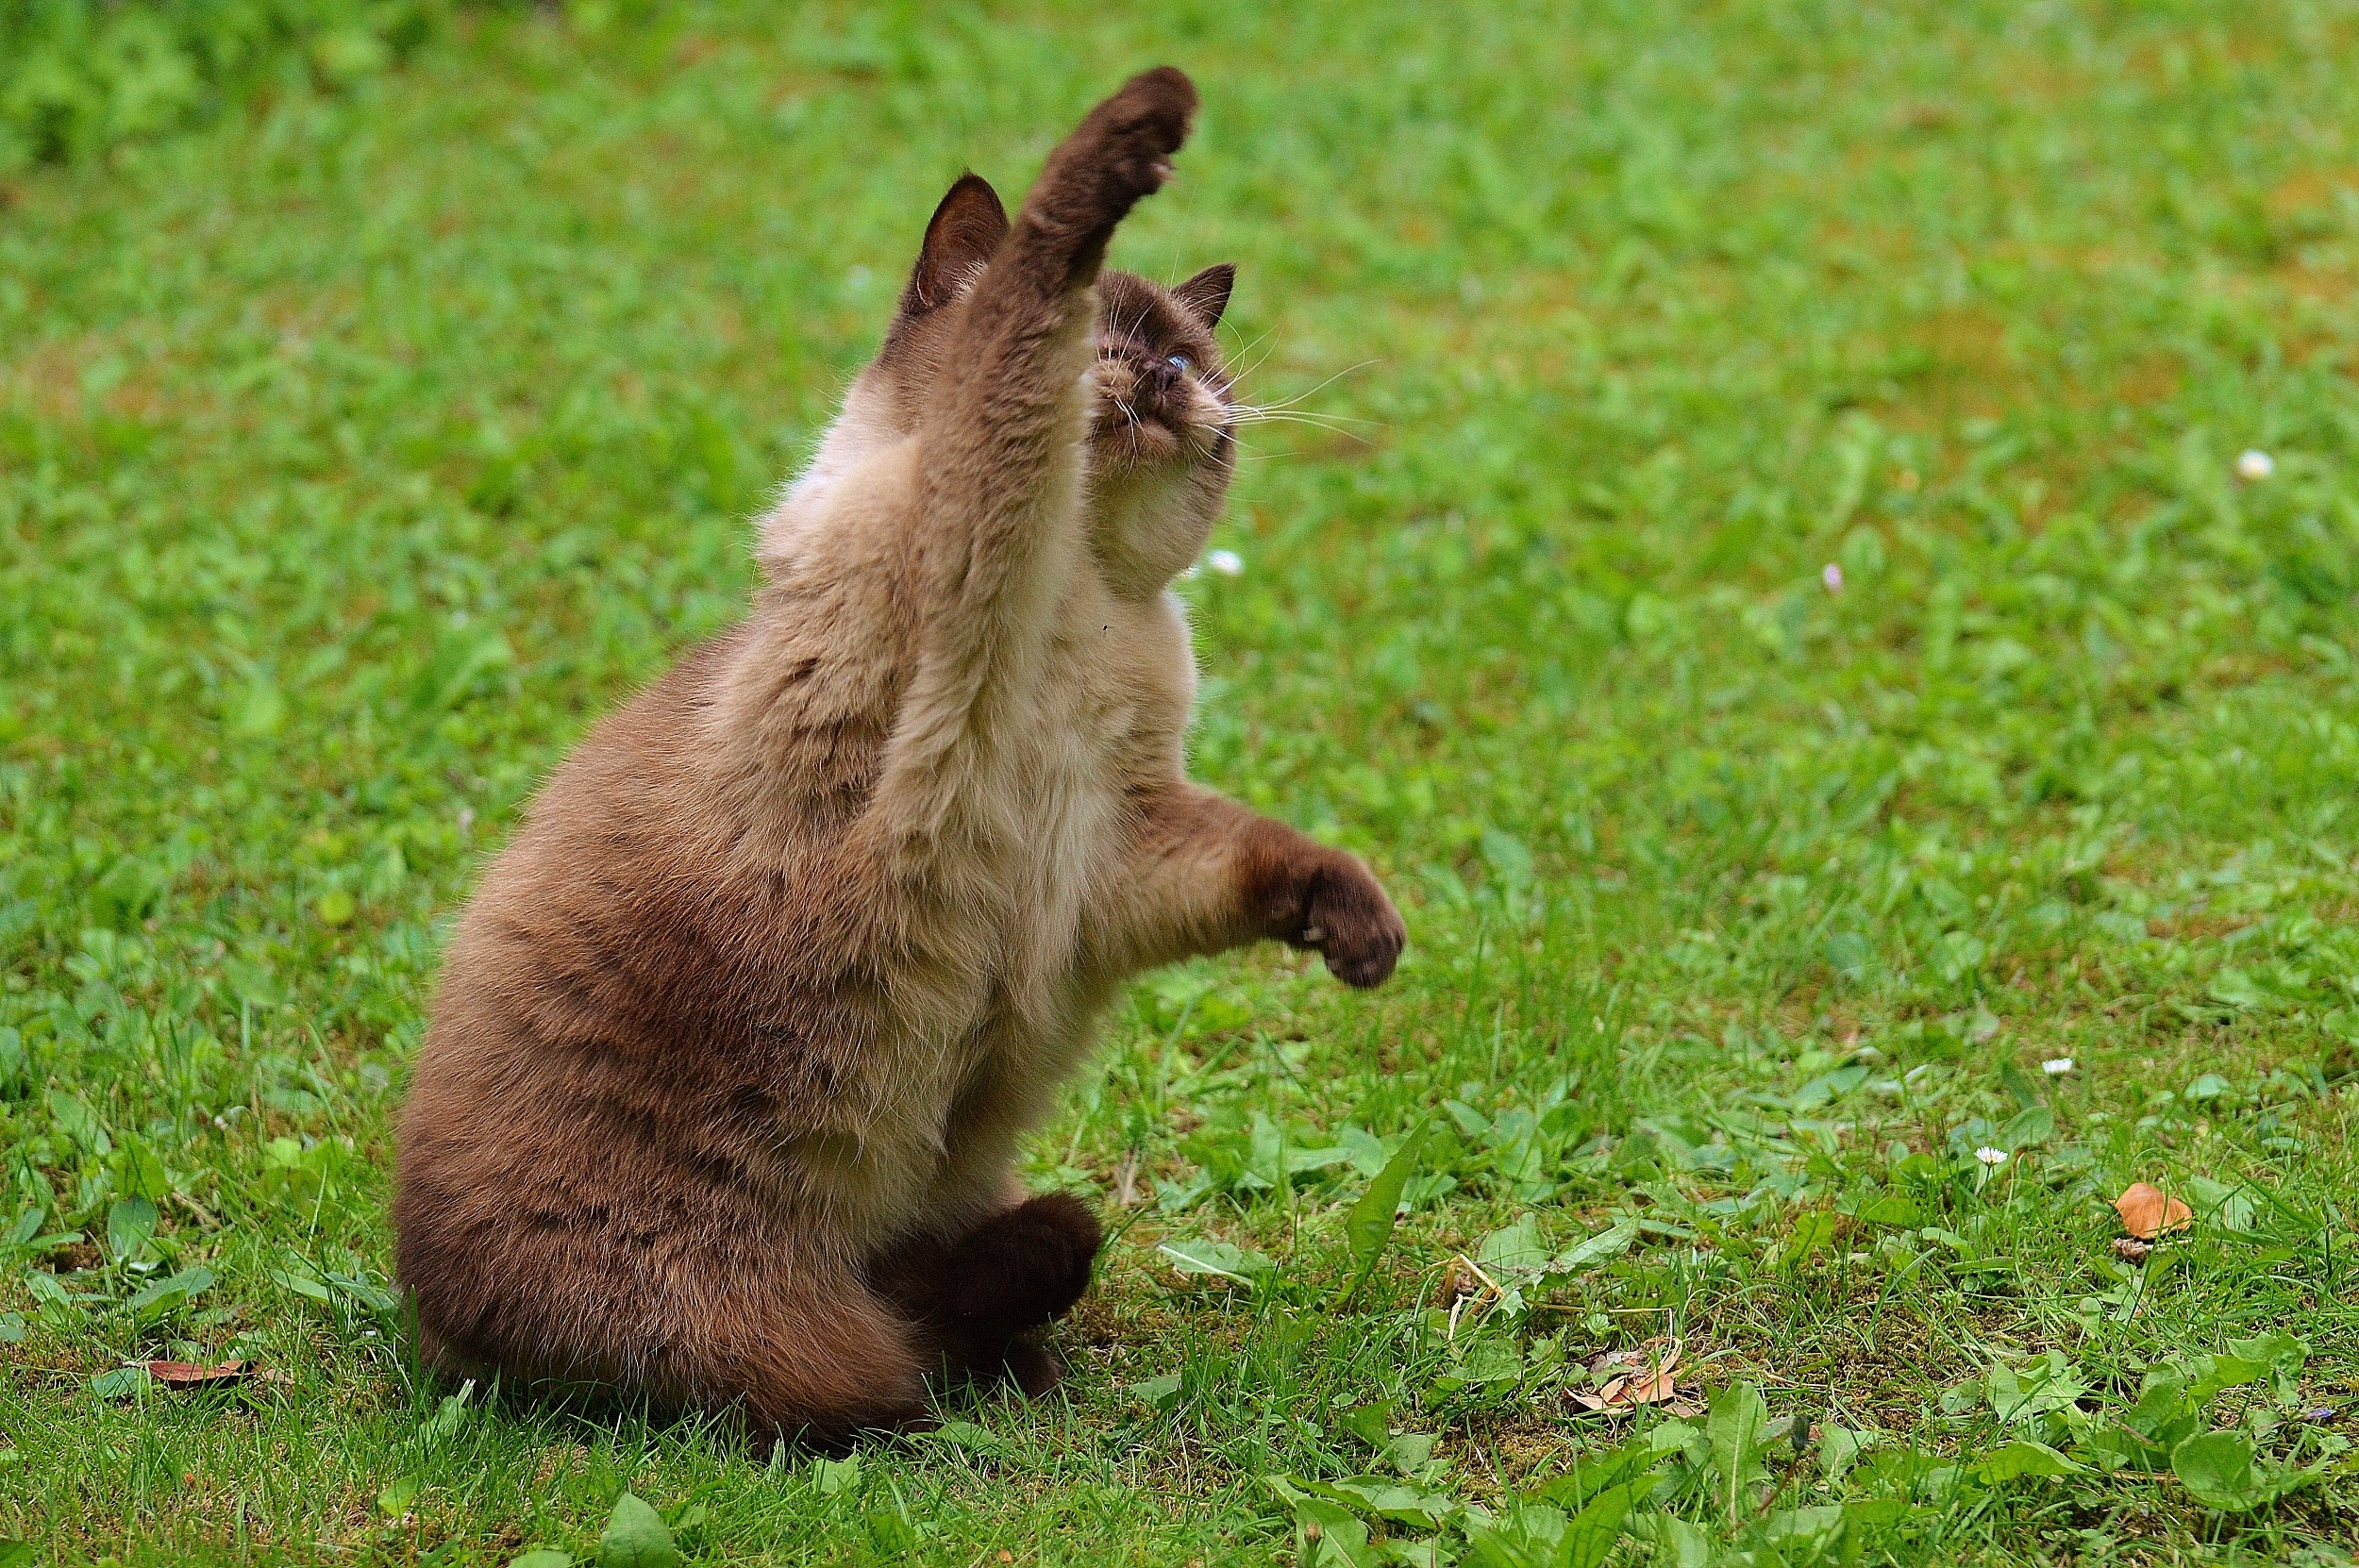
play, sweet, cute, wildlife, fur, cat, brown, mammal, fauna, kangaroo, wallaby, blue eye, thoroughbred, beige, vertebrate, mieze, marsupial, dear, british shorthair, macropodidae